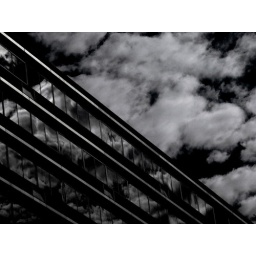
illusion in black and white